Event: Nepal Earthquake
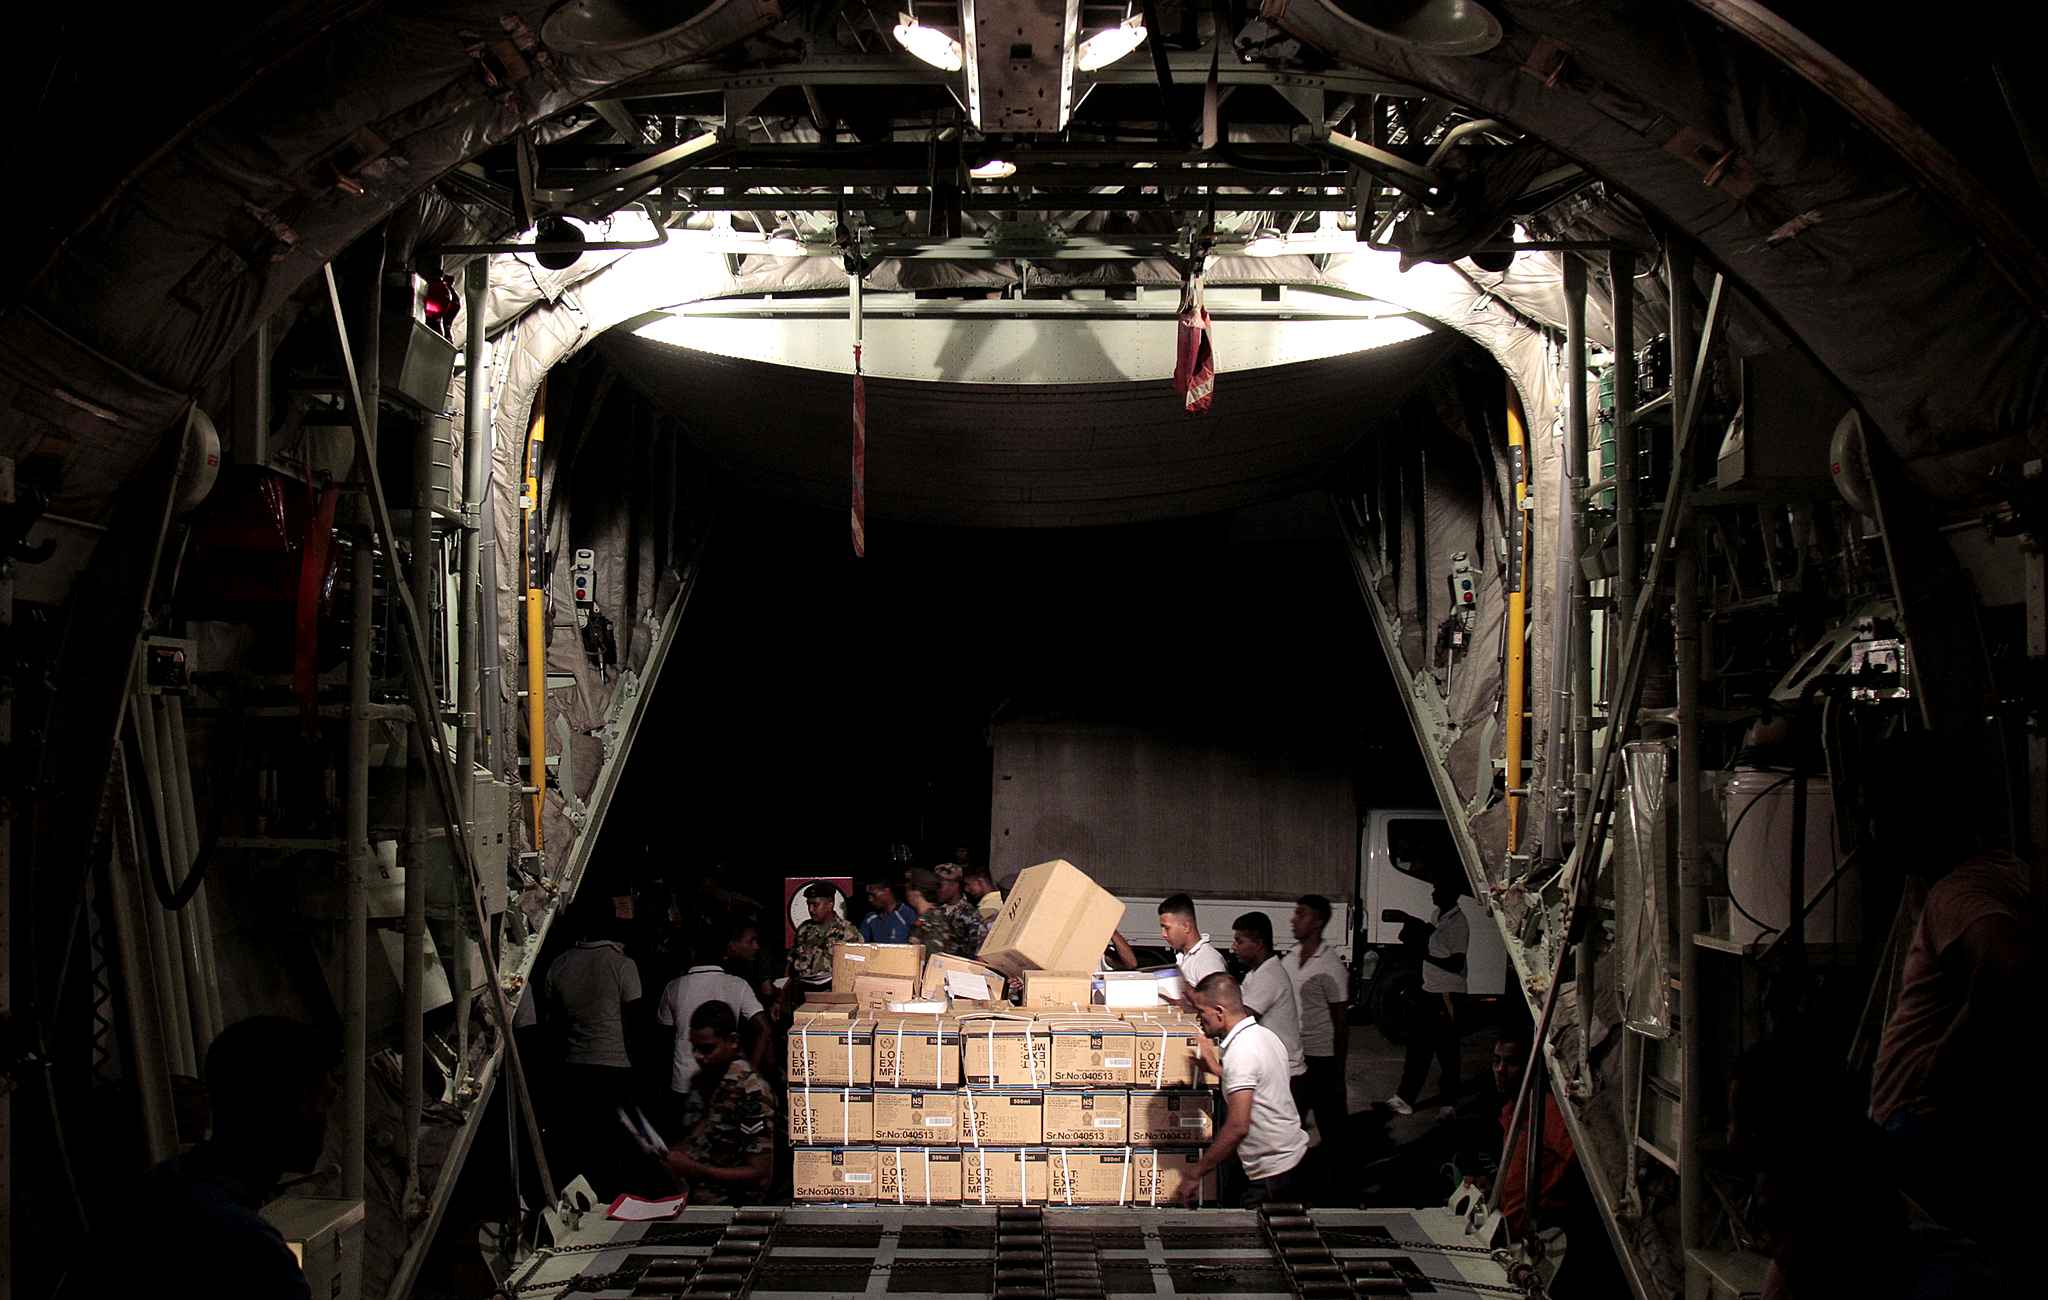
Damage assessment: no_damage